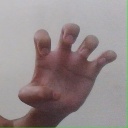
अक्षर: झ